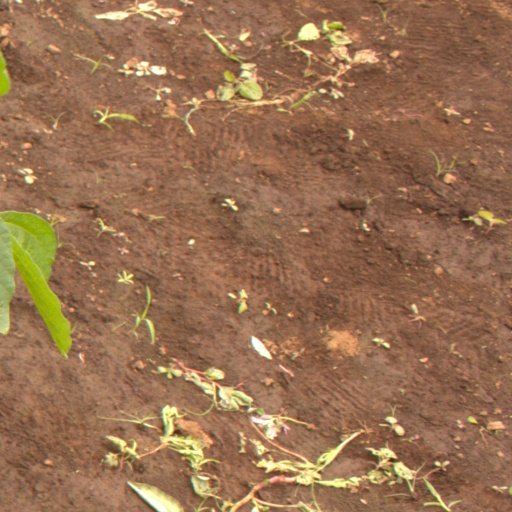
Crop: soybean